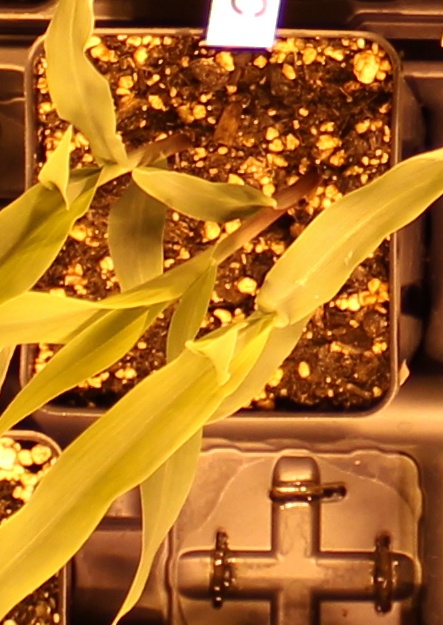
Label: Corn